Jura separatism

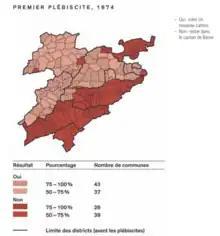
First vote map, 23 June 1974

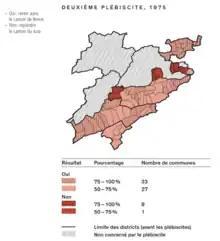
Second vote map, 16 March 1975

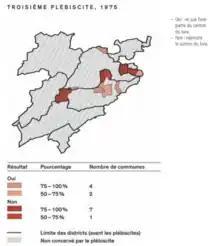
Third vote map, Fall 1975

Historically, the conflict originates with the Congress of Vienna (1815), where the Jurassic territories of the Prince-Bishopric of Basel were given to Bern.